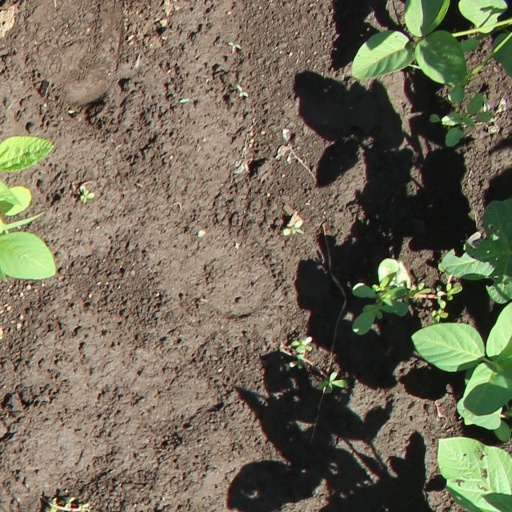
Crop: soybean